Ambleside, Ottawa

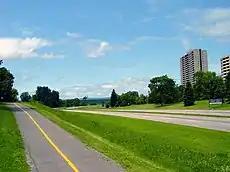
Kichi Zibi Mikan with high-rise apartments of Ambleside on the right

Ambleside is a small neighbourhood in the west end of Ottawa, Ontario, Canada. It is bounded on the West and North by the Kichi Zibi Mikan, on the East by New Orchard Avenue North, and on the South by Richmond Road. The total population of this area was 2,546 according to the Canada 2016 Census.